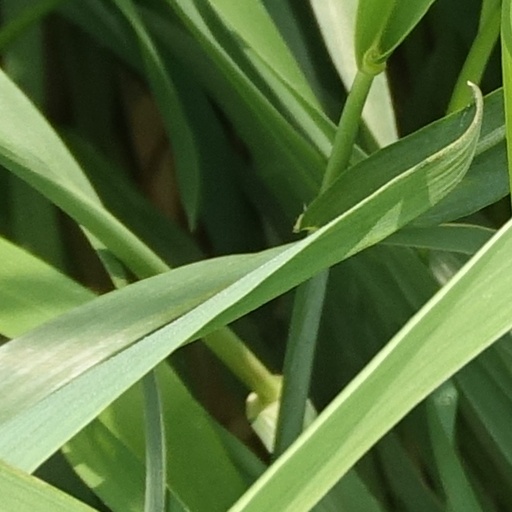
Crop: wheat